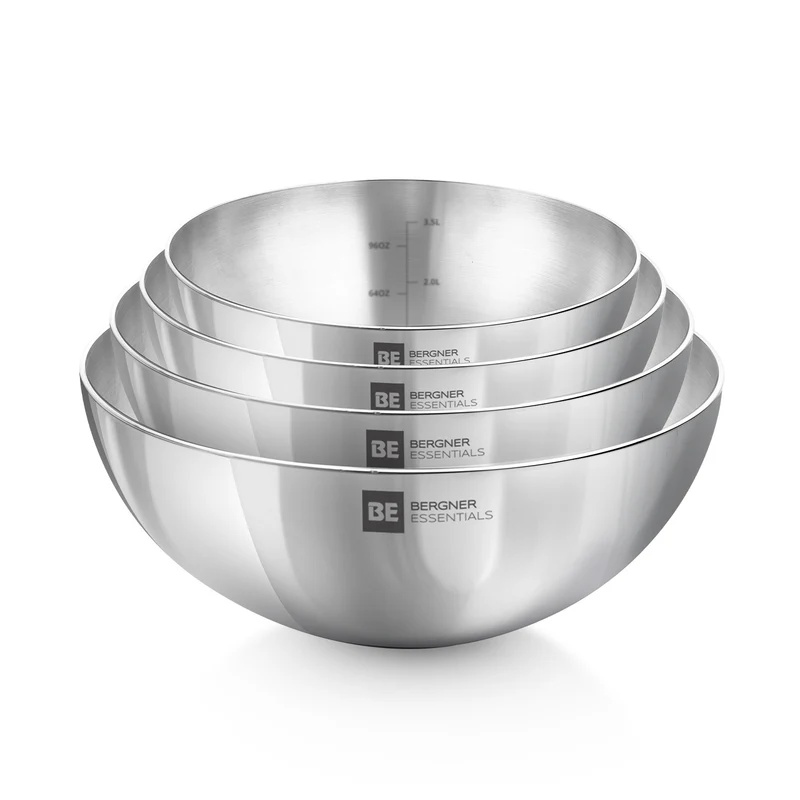
Bergner BE Essentials 4 Pcs Set of Extra Deep Tasra - 18cm (1L), 20cm (1.5L), 22cm (2L) and 24cm (2.5L), Consumes Less Oil - Gas Rove Compatible
Tri-ply Construction : Ensures even heat distribution for perfect cooking results Gas Stove Compatible : Only compatible with Gas Stove Durable Stainless Steel : Built to last with high-quality stainless steel construction Complete Set : Includes four different sizes to cater to your cooking needs Healthy Cooking : Consumes less oil for healthier and lighter meals Stylish Design : Sleek and modern look that complements any kitchen Dishwasher Safe : Convenient cleaning option for hassle-free maintenance Effortless Cleaning : Smooth finish prevents food residue buildup for easy cleaning
Brand: Pooja Kitchen Gallery
Category: Home & Garden > Kitchen & Dining > Cookware & Bakeware > Cookware > Tagines & Clay Cooking Pots > Clay Cooking Pots